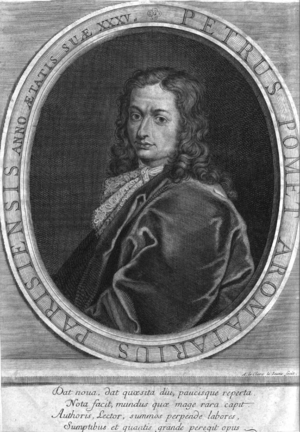
portrait dans son œuvre
Pierre Pomet est un marchand droguiste français, né le 2 avril 1658 à Paris et mort le 18 novembre 1699 dans cette même ville.